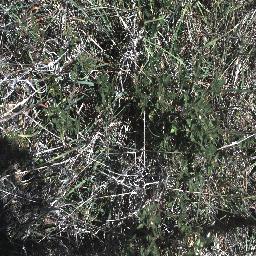
Label: negative